Eurovision Song Contest 1985

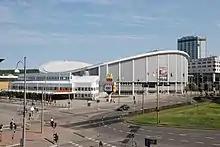
, Gothenburg – host venue of the 1985 contest

The 1985 contest took place in Gothenburg, Sweden, following the country's victory at the with the song "Diggi-Loo Diggi-Ley" performed by Herreys. It was the second time that Sweden had hosted the event, ten years after the was held in Stockholm. The chosen venue was the , an indoor arena inaugurated in 1971, home to the Frölunda HC ice hockey team and the Gothenburg Horse Show. The Scandinavium was chosen by host broadcaster (SVT) from a number of bids submitted by various Swedish cities and venues; among those known to have been considered to stage the contest were the Berwald Hall in Stockholm and the in Jönköping. The stadium's maximum capacity of 14,000 people was reduced to 8,000 attendees for the contest, in order to provide space for the stage and technical equipment; this still made it the largest venue and the largest assembled audience in the history of the contest up to that point. During the week leading up to the rehearsals and the televised event, the European Broadcasting Union (EBU) and SVT held an official reception for the participating delegations, which was hosted on the evening of 1 May 1985 at .